2023 World Snooker Championship

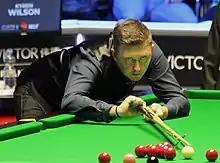
The 2020 runner-up Kyren Wilson (pictured in 2022) became the ninth player to make a maximum break at the Crucible.

The 2019 champion and 2023 Masters winner Trump won the first two frames against McGill, but his opponent won six of the next seven to end the first session 6–3 in front. When play resumed, Trump narrowed his deficit to one at 7–6, but McGill won the last three frames for a 10–6 victory. After losing in the first round for the first time since 2017, Trump expressed frustration with his performance, saying he had "felt very rusty" and "missed too many easy balls", commenting: "You can't expect to play like that and win the World Championship." Perry won the first five frames of his rescheduled tie with Milkins and finished the session 7–2 ahead. However, when the match resumed, Milkins won seven of the first eight frames played to lead 9–8. Perry forced a decider, but Milkins secured a 10–9 victory with a 63 break, completing the biggest first-round comeback since Fu had recovered from 1–7 down to defeat Brecel in 2017. Milkins said he had tried to play more positively and aggressively in the second session, while Perry called his own performance a "shambles". The 2020 runner-up Kyren Wilson made a maximum break in the fifth frame of his match with Day, the fourth of his career and the 13th in Crucible history. He called the maximum "one of the greatest achievements of my short career." Wilson made additional centuries of 133, 120, 108, and 102 as he defeated Day 10–5, becoming only the third player, after O'Sullivan and Allen, to make five centuries in a first-round match at the Crucible.